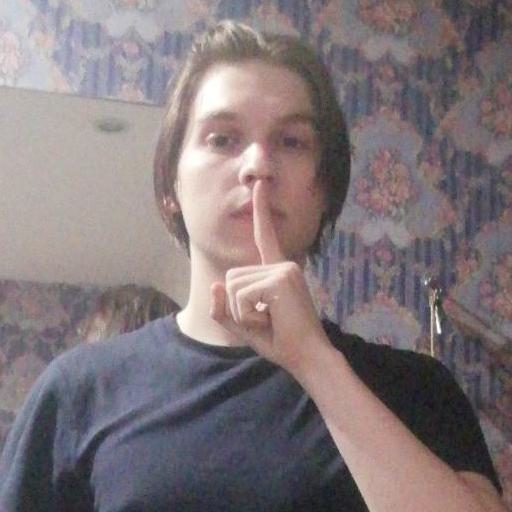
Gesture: mute